Pál Titkos

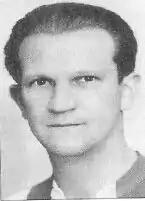
Pál Titkos.

Pál Titkos (8 January 1908 – 8 October 1988) was a Hungarian footballer who played as a forward for MTK Hungária FC and the Hungary national team. He scored two goals in the 1938 FIFA World Cup, including one in the final itself where Hungary were defeated 4–2 by Italy.